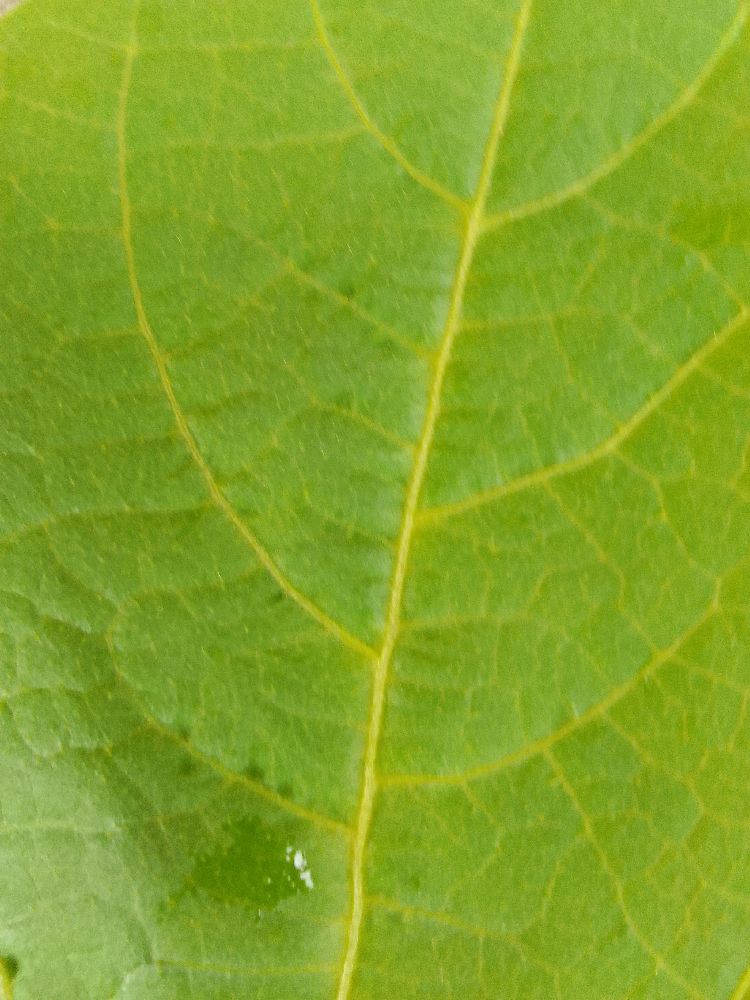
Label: healthy